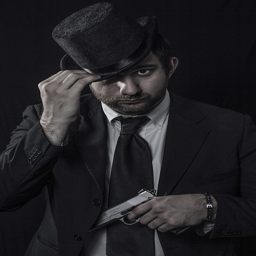
A man wearing a top hat and a suit and tie.
A man with a black hat has a gun.
a man with a suit and tie and a hat is holding a gun
A man in a suit tips his top hat as he pulls a revolver out of his jacket
A man wearing a hat and suit has a gun in his left hand.